Brasil Global Tour

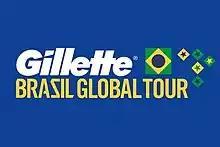
The former logo of the Brasil Global Tour which was sponsored by Gillette, and was in use from 2012 to 2015.

Brasil Global Tour, officially with sponsorship the Chevrolet Brasil Global Tour, is a package of all the friendlies of the Brazil National Team from October 2012 until the 2022 World Cup in Qatar. The CBF has used the fact that Brazil is one of the most sought after teams in the world to market itself and Brazil's friendly games on the international stage. The contract between CBF and Pitch International, the company that operates the tour, started in October 2012, and runs through the 2022 FIFA World Cup. Because Brazil was the host of the 2014 FIFA World Cup, they had no qualification games for the tournament as they automatically qualified as the hosts. This led to them only playing friendly games for the first few years of the contract, making the proposition more valuable to Pitch International.